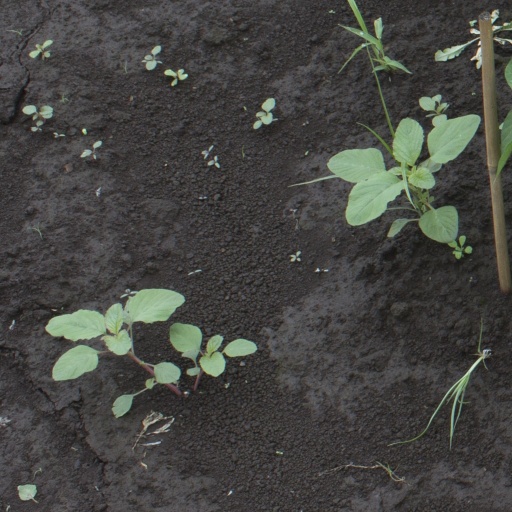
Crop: soybean